Reshad Jones

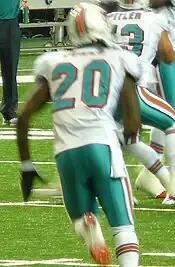
Jones with the Dolphins in 2011.

He started the Miami Dolphins' season-opener against the New England Patriots and collected a season-high 12 combined tackles (eight solo) and deflected a pass during their 38–24 loss. The following week, he recorded six combined tackles and sacked quarterback Matt Schaub as the Dolphins lost 23–13 to the Houston Texans. Jones was inactive for the Dolphins' Week 7 loss to the Denver Broncos due to a knee injury he sustained the previous week. He returned the following week, but was demoted as a backup behind Tyrone Culver. He remained the backup for three games before regaining his starting role in Week 11. On December 12, 2011, the Miami Dolphins fired head coach Tony Sparano after the Dolphins fell to a 4–9 record. The defensive backs coach Todd Bowles was named the interim head coach for the rest of the season. In Week 15, Jones made six combined tackles and intercepted his first pass of the season off a pass by Ryan Fitzpatrick in their 30–23 victory at the Buffalo Bills. He finished the season with 67 combined tackles (49 solo), four pass deflections, two sacks, and an interception in 15 games and 12 starts.